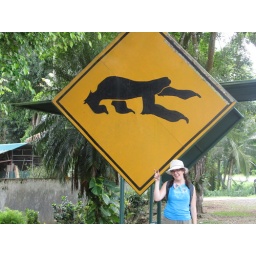
flashing the three-toed sloth gang sign prior to being attacked by red ants